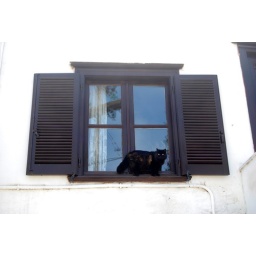
A cat by a nice window